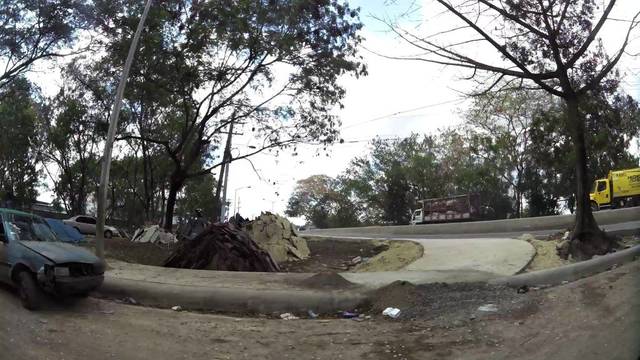
Region: Dominican Republic
Coordinates: 18.504, -69.999